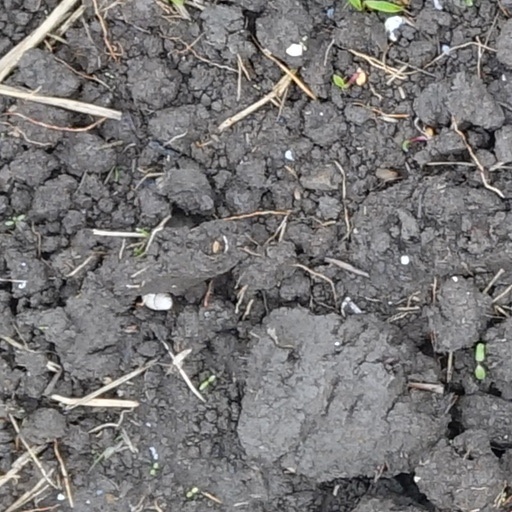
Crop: wheat